Sanya

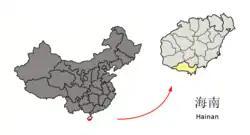
Haitang Bay

Sanya is the southernmost city on Hainan Island, and one of the four prefecture-level cities of Hainan Province in South China.